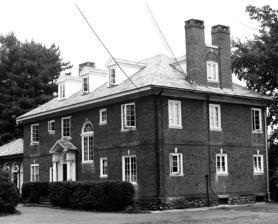
Building: Charles H. Norton House
Country: United States of America
Year built: 1922
Historic house in Connecticut, United States United States historic place Charles H. Norton House U.S. National Register of Historic Places U.S. National Historic Landmark Charles H. Norton House in 1975 Show map of Connecticut Show map of the United States Location 132 Redstone Hill, Plainville, Connecticut Coordinates 41°39′32.19″N 72°53′5.83″W / 41.6589417°N 72.8849528°W / 41.6589417; -72.8849528 Built 1922 Architectural style Colonial Revival NRHP reference No. 76002139 Significant dates Added to NRHP May 11, 1976 Designated NHL May 11, 1976 The Charles H. Norton House , also known as Sharpenhoe , is a historic house at 132 Redstone Hill in Plainville, Connecticut .  Built in 1922, this brick Georgian Revival house was the home of inventor and machinist Charles Hotchkiss Norton (1851–1942), a Plainville native, from 1922 until his death.  The house was designated a National Historic Landmark in 1976 for its association with Norton, who designed heavy-duty precision grinding machines important for development of the automobile industry. Description and history Sharpenhoe, as it was called by Norton, is a two-story brick structure with a hip roof and three chimneys.  The main facade is six bays in width, with windows of varying sizes in most of the bays.  The right-center bay on both floors is taken up by a single double-casement window with a round-arch top, while the first floor of the left-center bay has the main entrance.  The door is topped by a half-round transom window, and is sheltered by a gable-roof portico supported by columns and pilasters.  Three gable-roof dormers pierce the front of the roof, while another dormer is worked between the two chimneys on the right side, with round-arch decorative brickwork.  The building is not of particular architectural significance; its designer and builder are not known. The house in 2018 Charles Norton was born in Plainville to a cabinetmaker in 1851, and apprenticed at the Seth Thomas Clock Company at age 15.  He worked there until he was 35, rising to manager, and mastering the principles of the manufacture of interchangeable parts.  He was then employed in Providence, Rhode Island at Brown & Sharpe , where he mastered the manufacture of precision grinding equipment.  In his later years he applied this expertise broadly to all manner of manufacturing processes, with particular emphasis on the nascent automobile industry in the early decades of the 20th century.  Sharpenhoe is the home to which he retired, and where he spent the last 20 years of his life. See also List of National Historic Landmarks in Connecticut National Register of Historic Places listings in Hartford County, Connecticut References